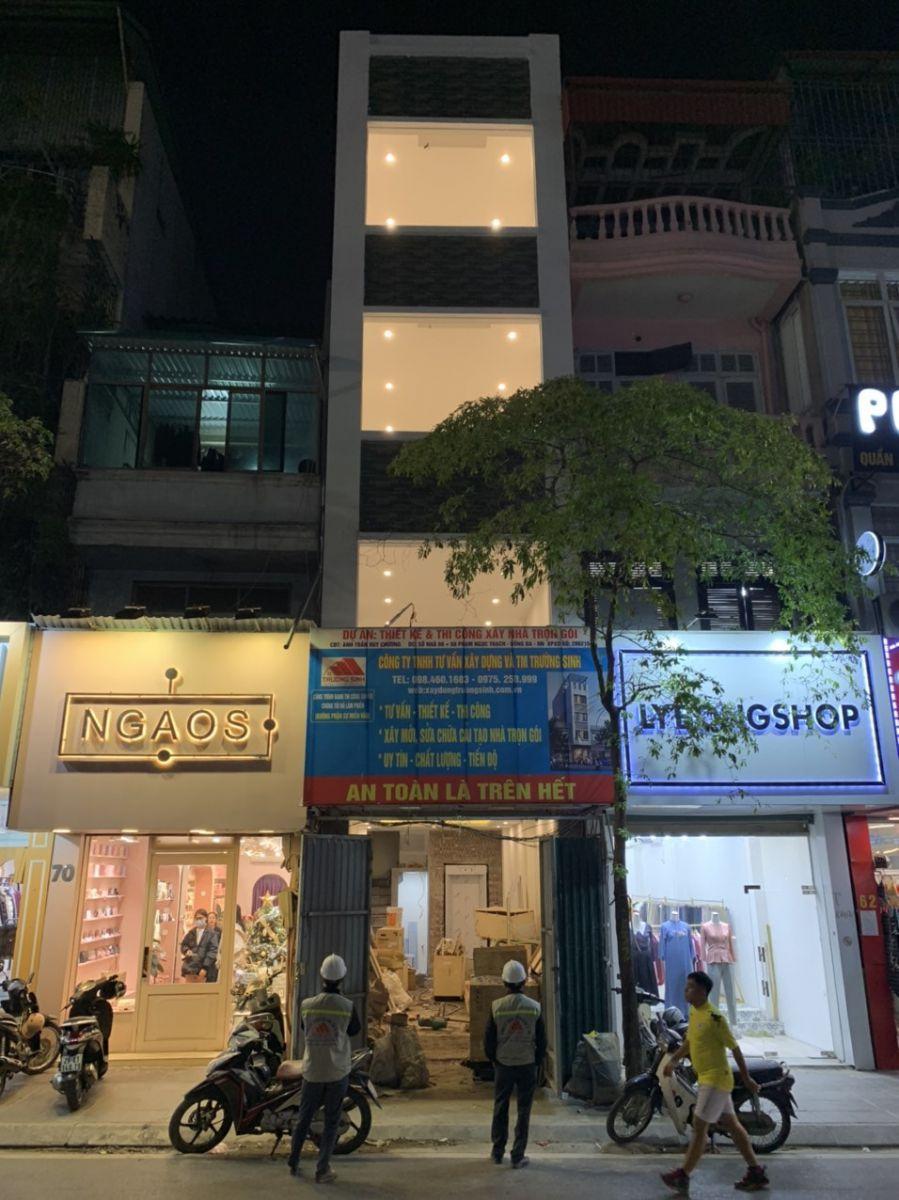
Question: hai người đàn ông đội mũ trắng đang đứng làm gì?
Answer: nhìn công trình xây dựng